Greg Costikyan

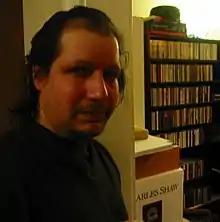
Costikyan in 2006

Greg Costikyan (born July 22, 1959), sometimes known under the pseudonym Designer X, is an American game designer and science fiction writer.